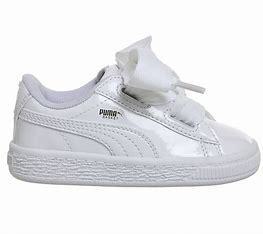
Brand: Puma
Model: Basket Heart